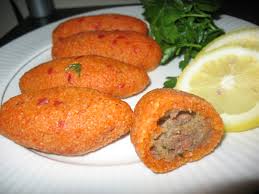
Yemek: icli_kofte